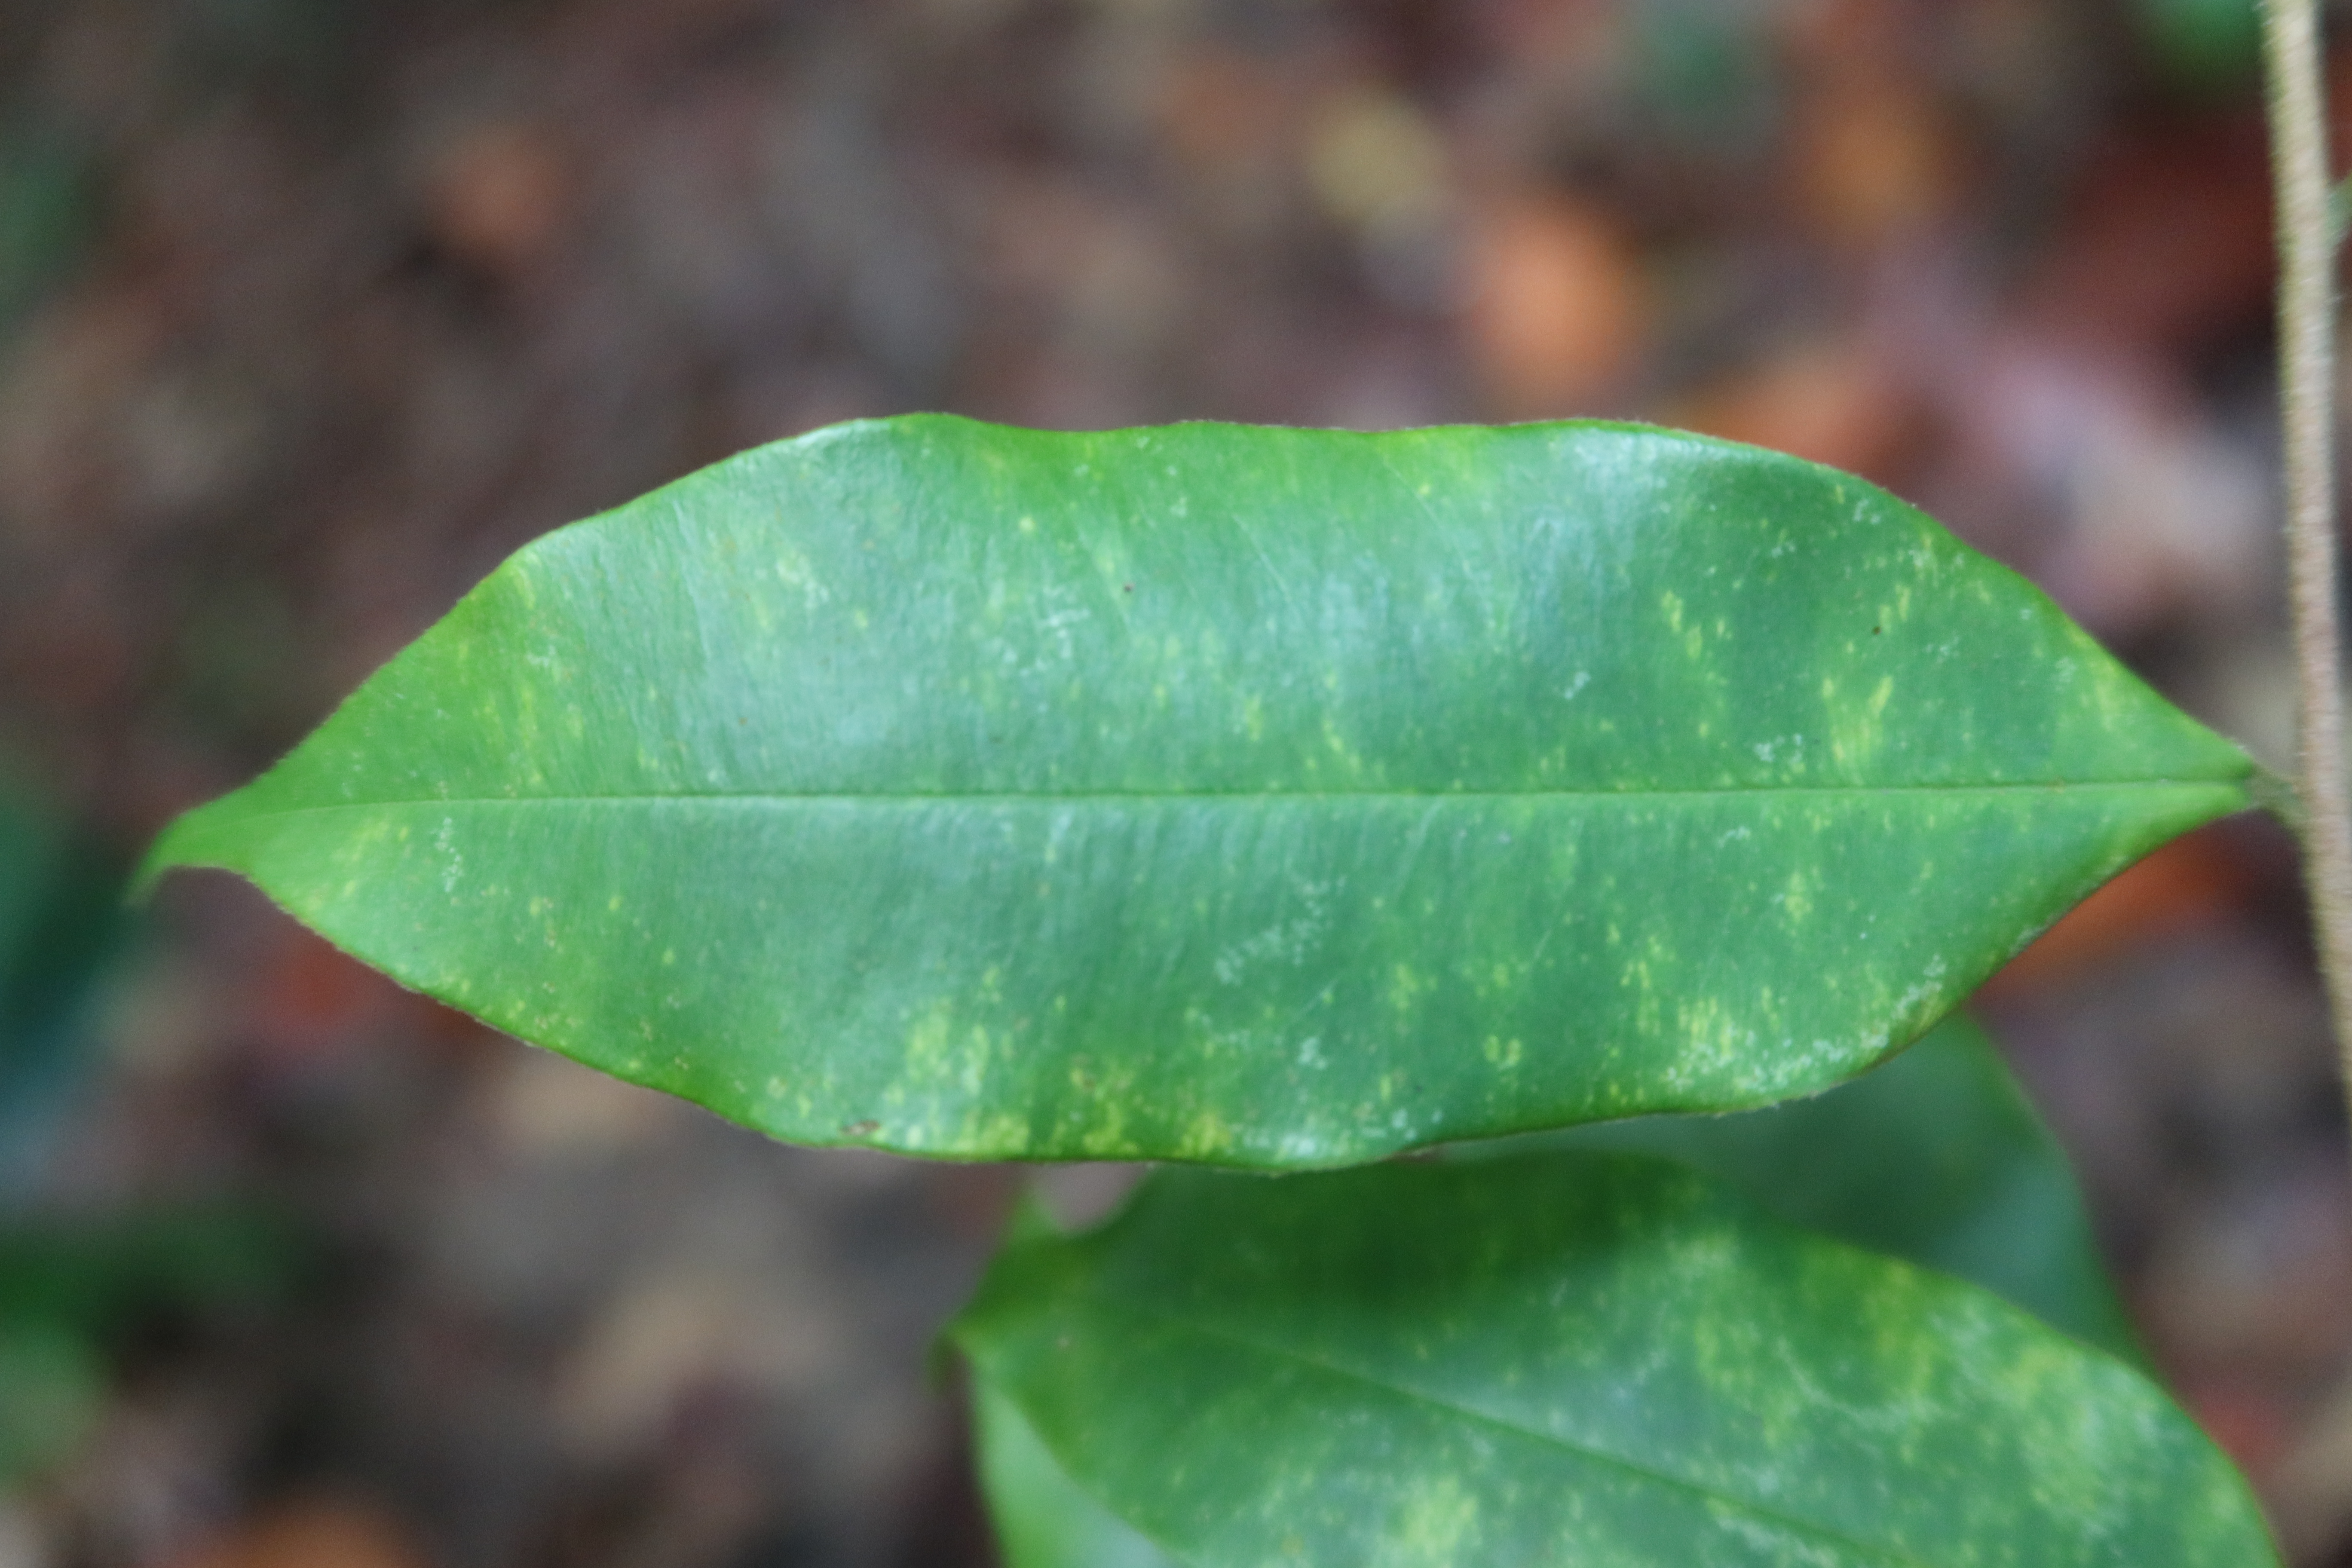
Label: Downy mildew